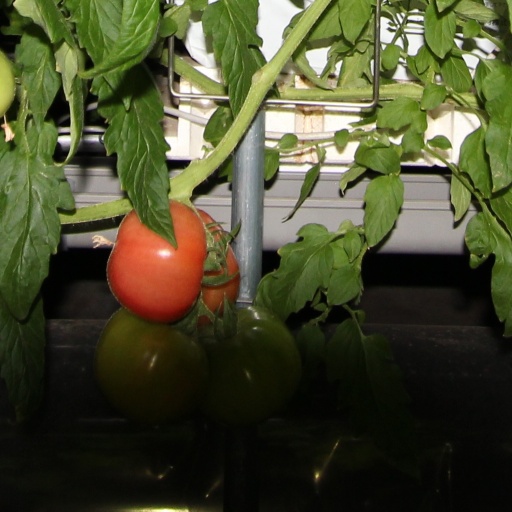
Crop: tomato